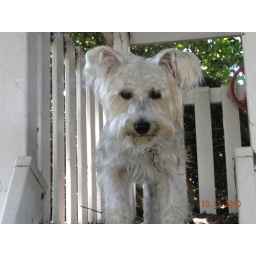
Opie in the tree house